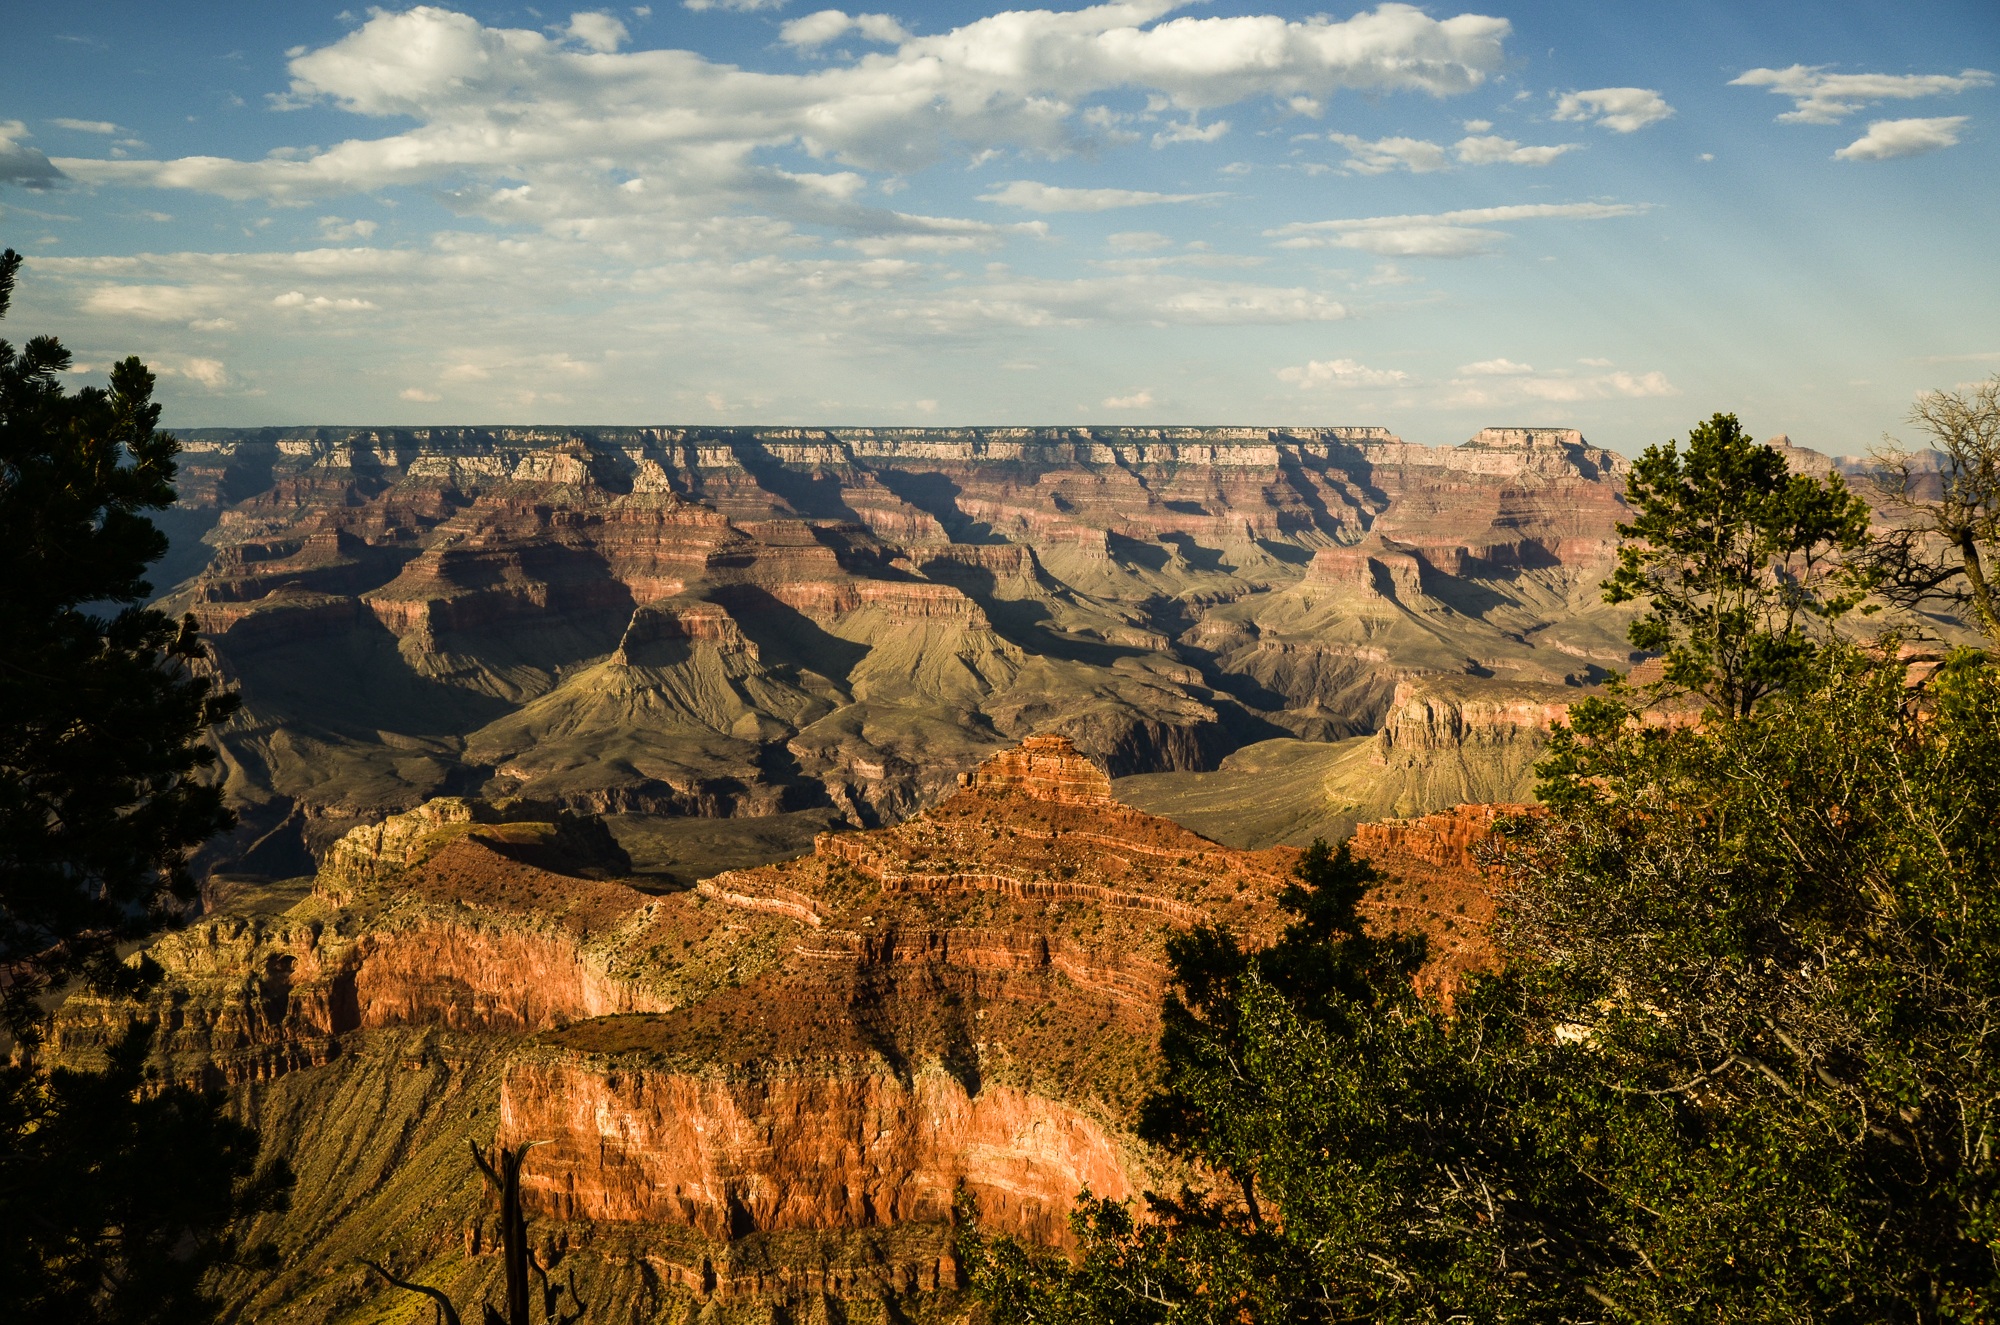
landscape, tree, nature, rock, wilderness, mountain, cloudy, view, valley, panorama, summer, formation, autumn, park, shadow, usa, america, gorge, canyon, grand canyon, terrain, national park, arizona, places of interest, sunny, clouds, geology, colorado, badlands, deep, outlook, plateau, wide, ecosystem, enormous, landform, grand canyon national park, colorado river, geographical feature